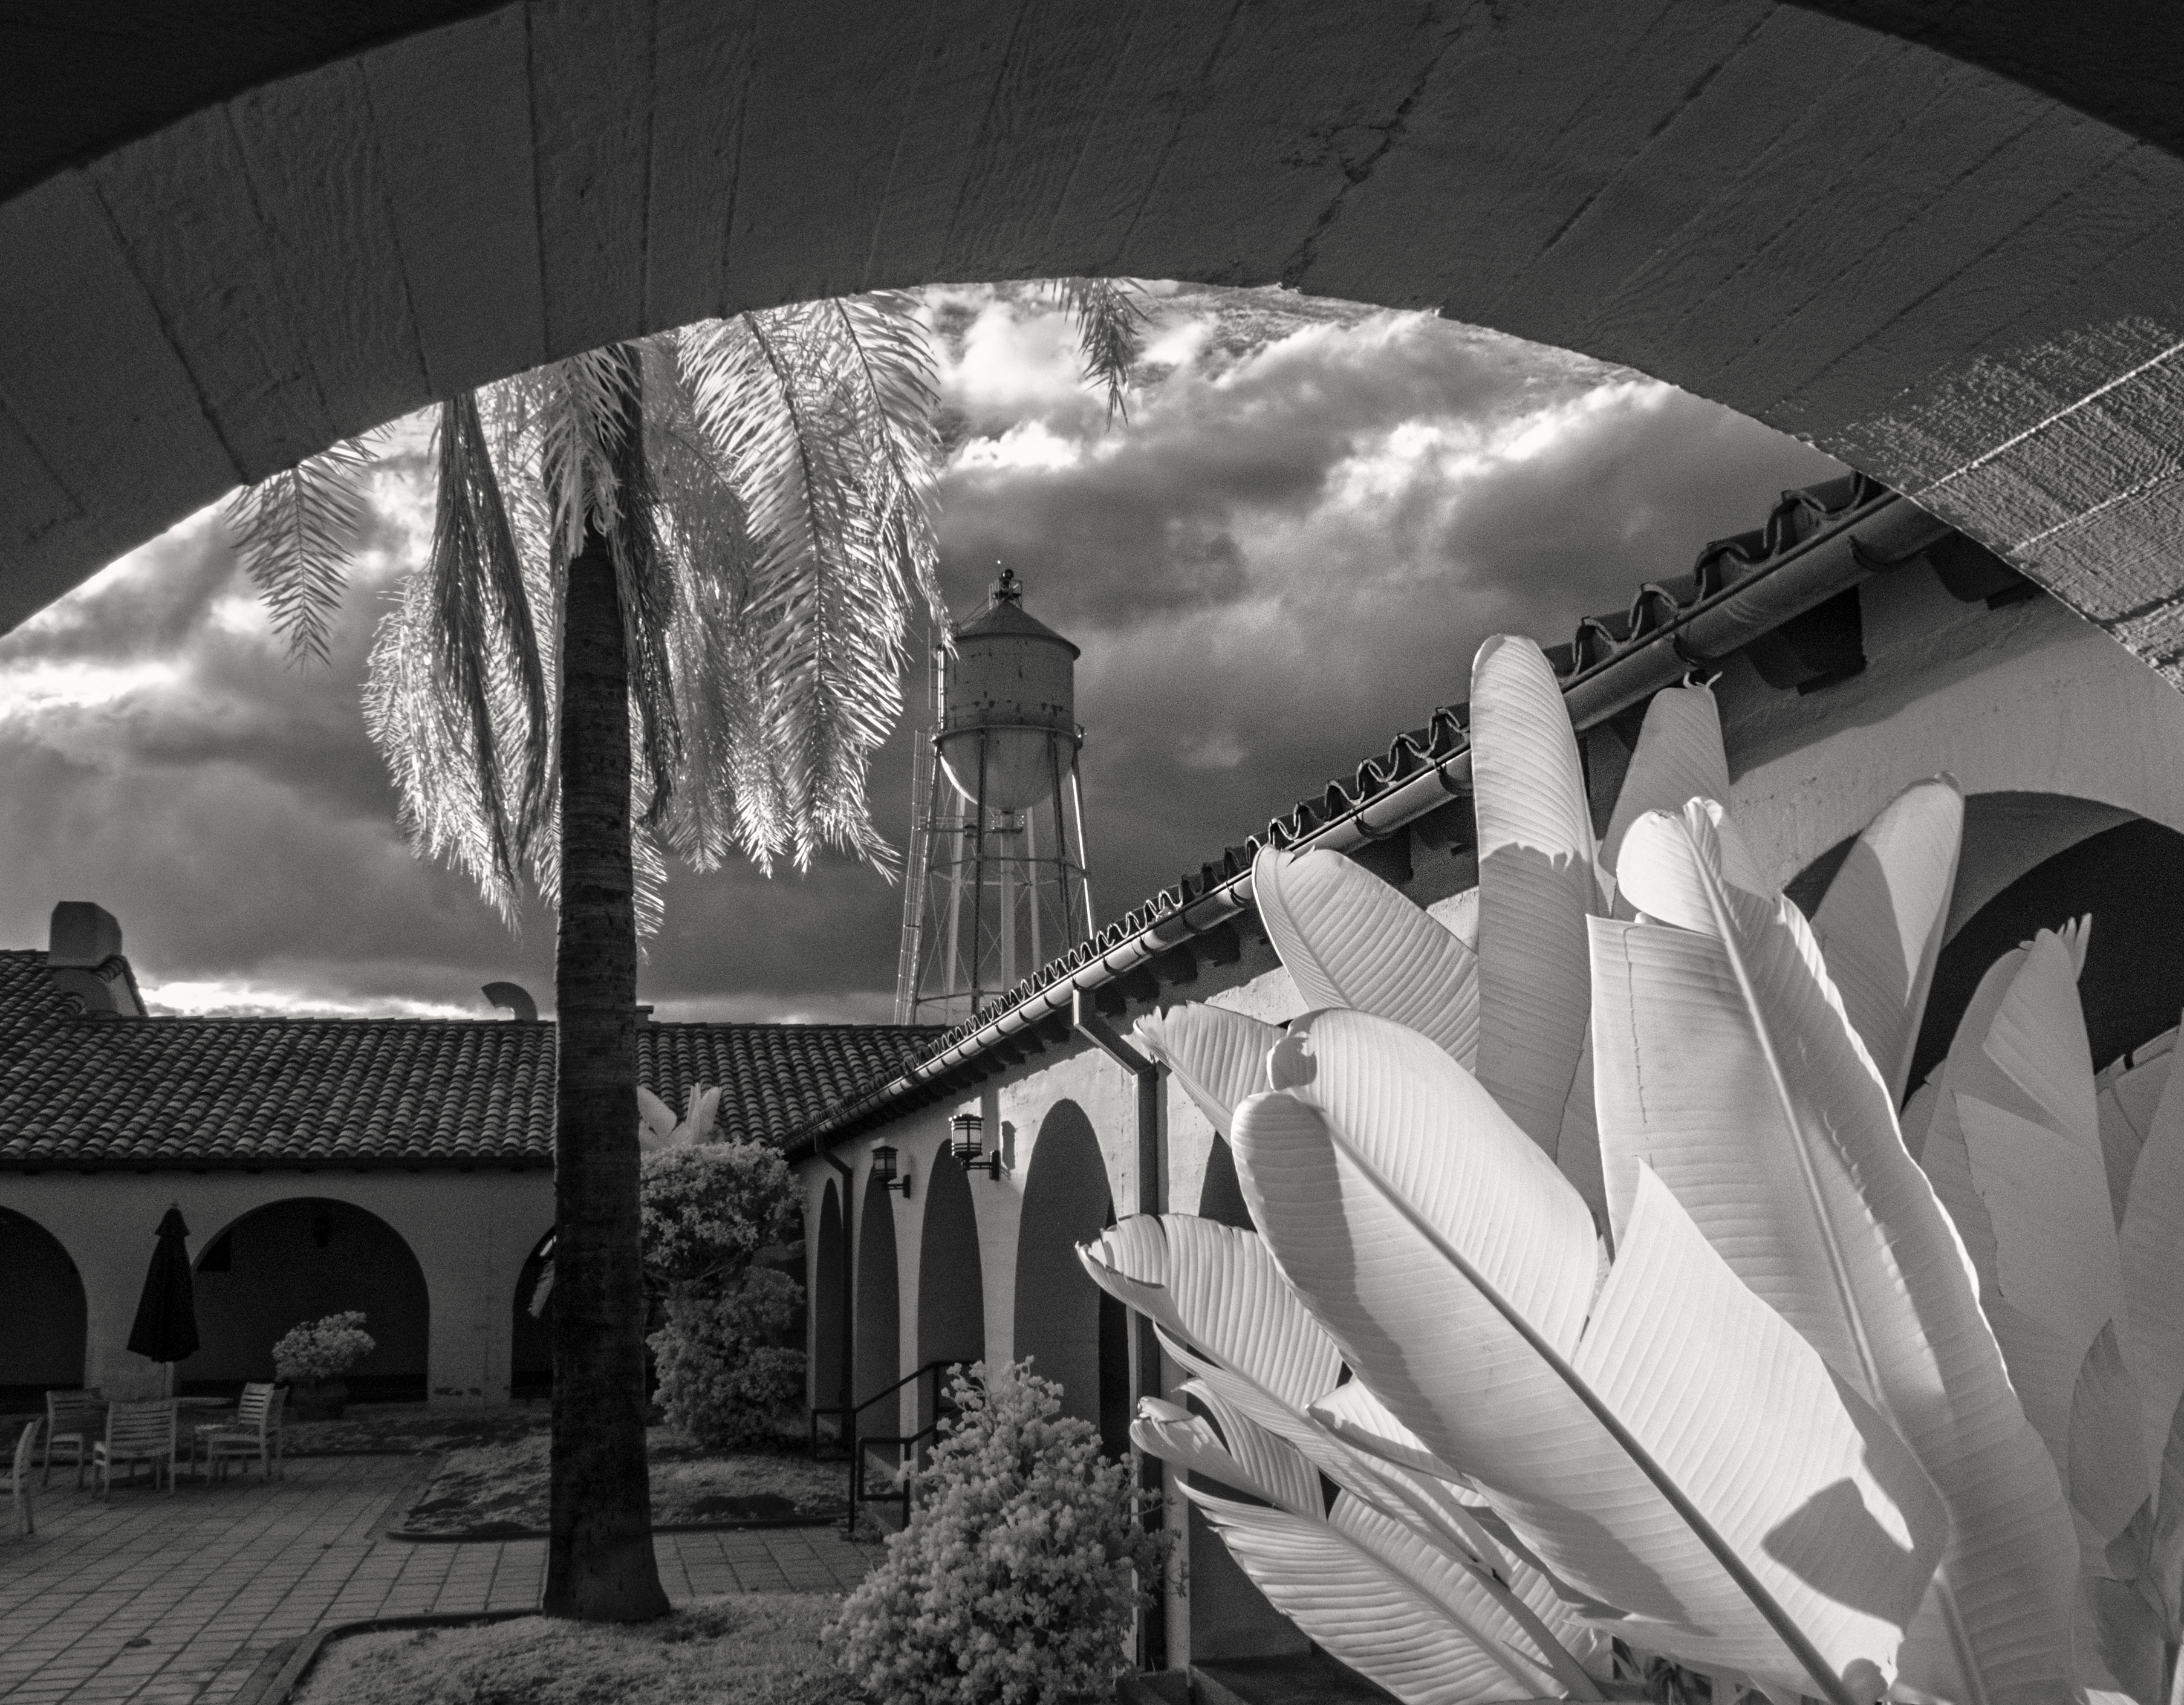
light, black and white, architecture, white, photography, arch, palm, darkness, black, monochrome, snapshot, shape, watertower, infrared, spanishcolonialrevival, marchinn, fisheye lens, monochrome photography